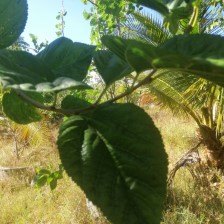
Variety: BlackAustralia